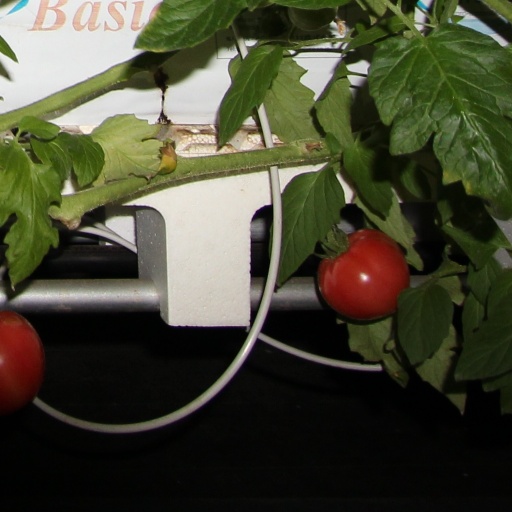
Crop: tomato